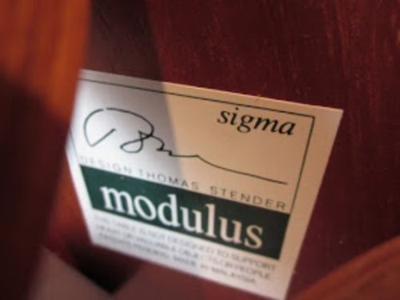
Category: table